Locust Creek Covered Bridge State Historic Site

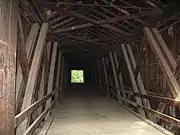
Interior view of the bridge

In August 1868, a contract was awarded by the Linn County Commissioners to Bishop & Eaton for a bridge across Locust Creek, with the cost not to exceed 5,500 dollars. The structure is a Howe truss, constructed of white pine. Vertical iron rods tightly secure diagonal wooden beams to the bottom and top of the structure. In addition to its utilitarian function, over time the bridge was a hangout for locals with some proclaiming their love for one another and their presence at the bridge with carvings along the bridge's internal walls. As a popular fishing and swimming spot, the bridge was visited by John J. Pershing; his boyhood home and the state park bearing his name are nearby.